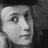
Emotion: neutral